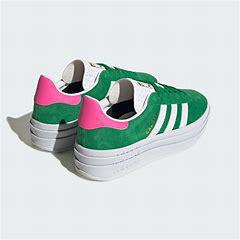
Brand: Adidas
Model: Gazelle Bold